National Museum of Afghanistan

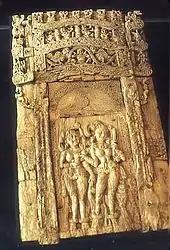
Ivory carving from the Kingdom of Kapisa, one of the capitals of the Kushan Empire (1st to 2nd Century AD).

Many treasures of ivory are stored in the museum, including antiquities from Kushan Empire and early Islam eras. One of the most famous pieces known to have survived the turbulent period in the 1990s is the Rabatak Inscription of King Kanishka.